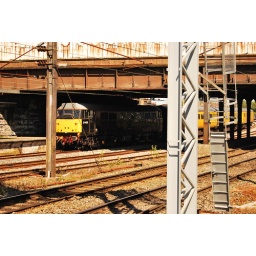
31459 stabled under the road bridge to the north of the station.